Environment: real
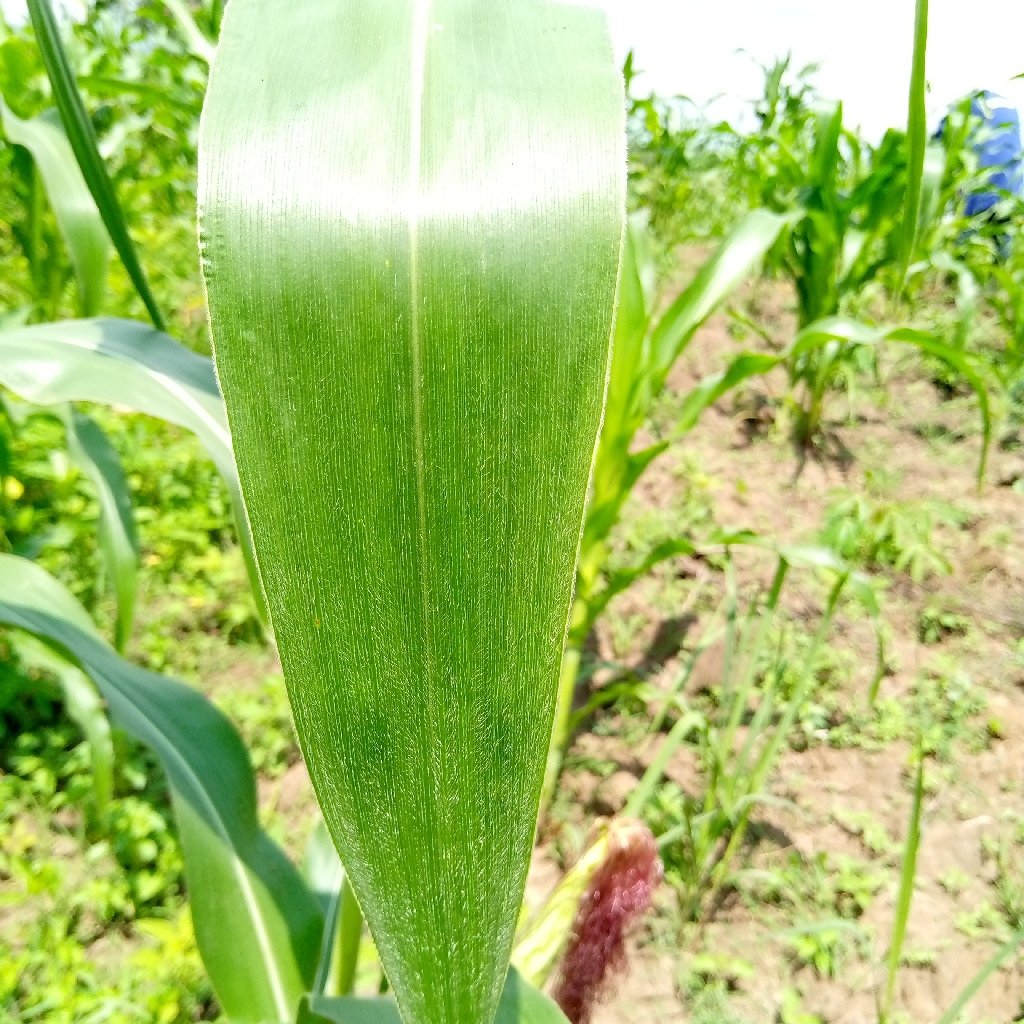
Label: healthy